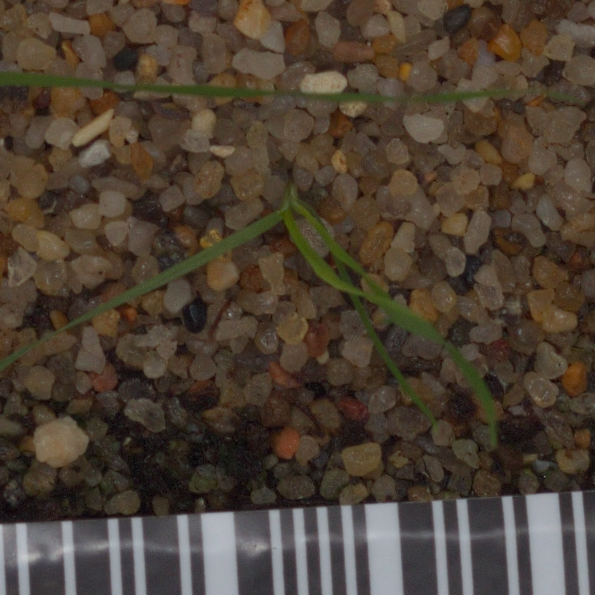
Label: loose_silkybent